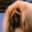
Label: dog